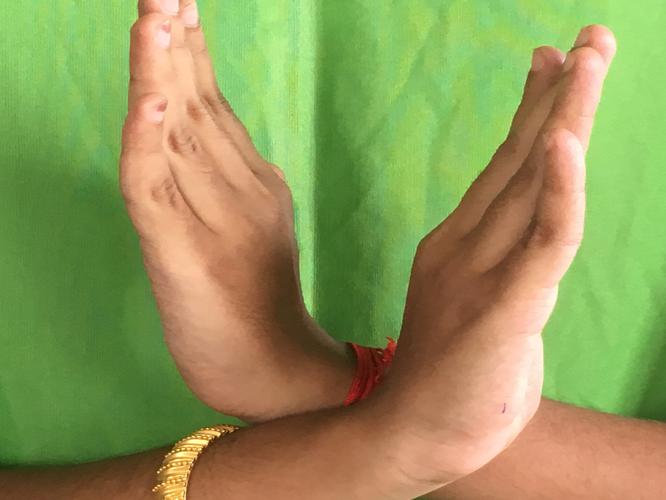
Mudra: Swastikam
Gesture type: double_hand